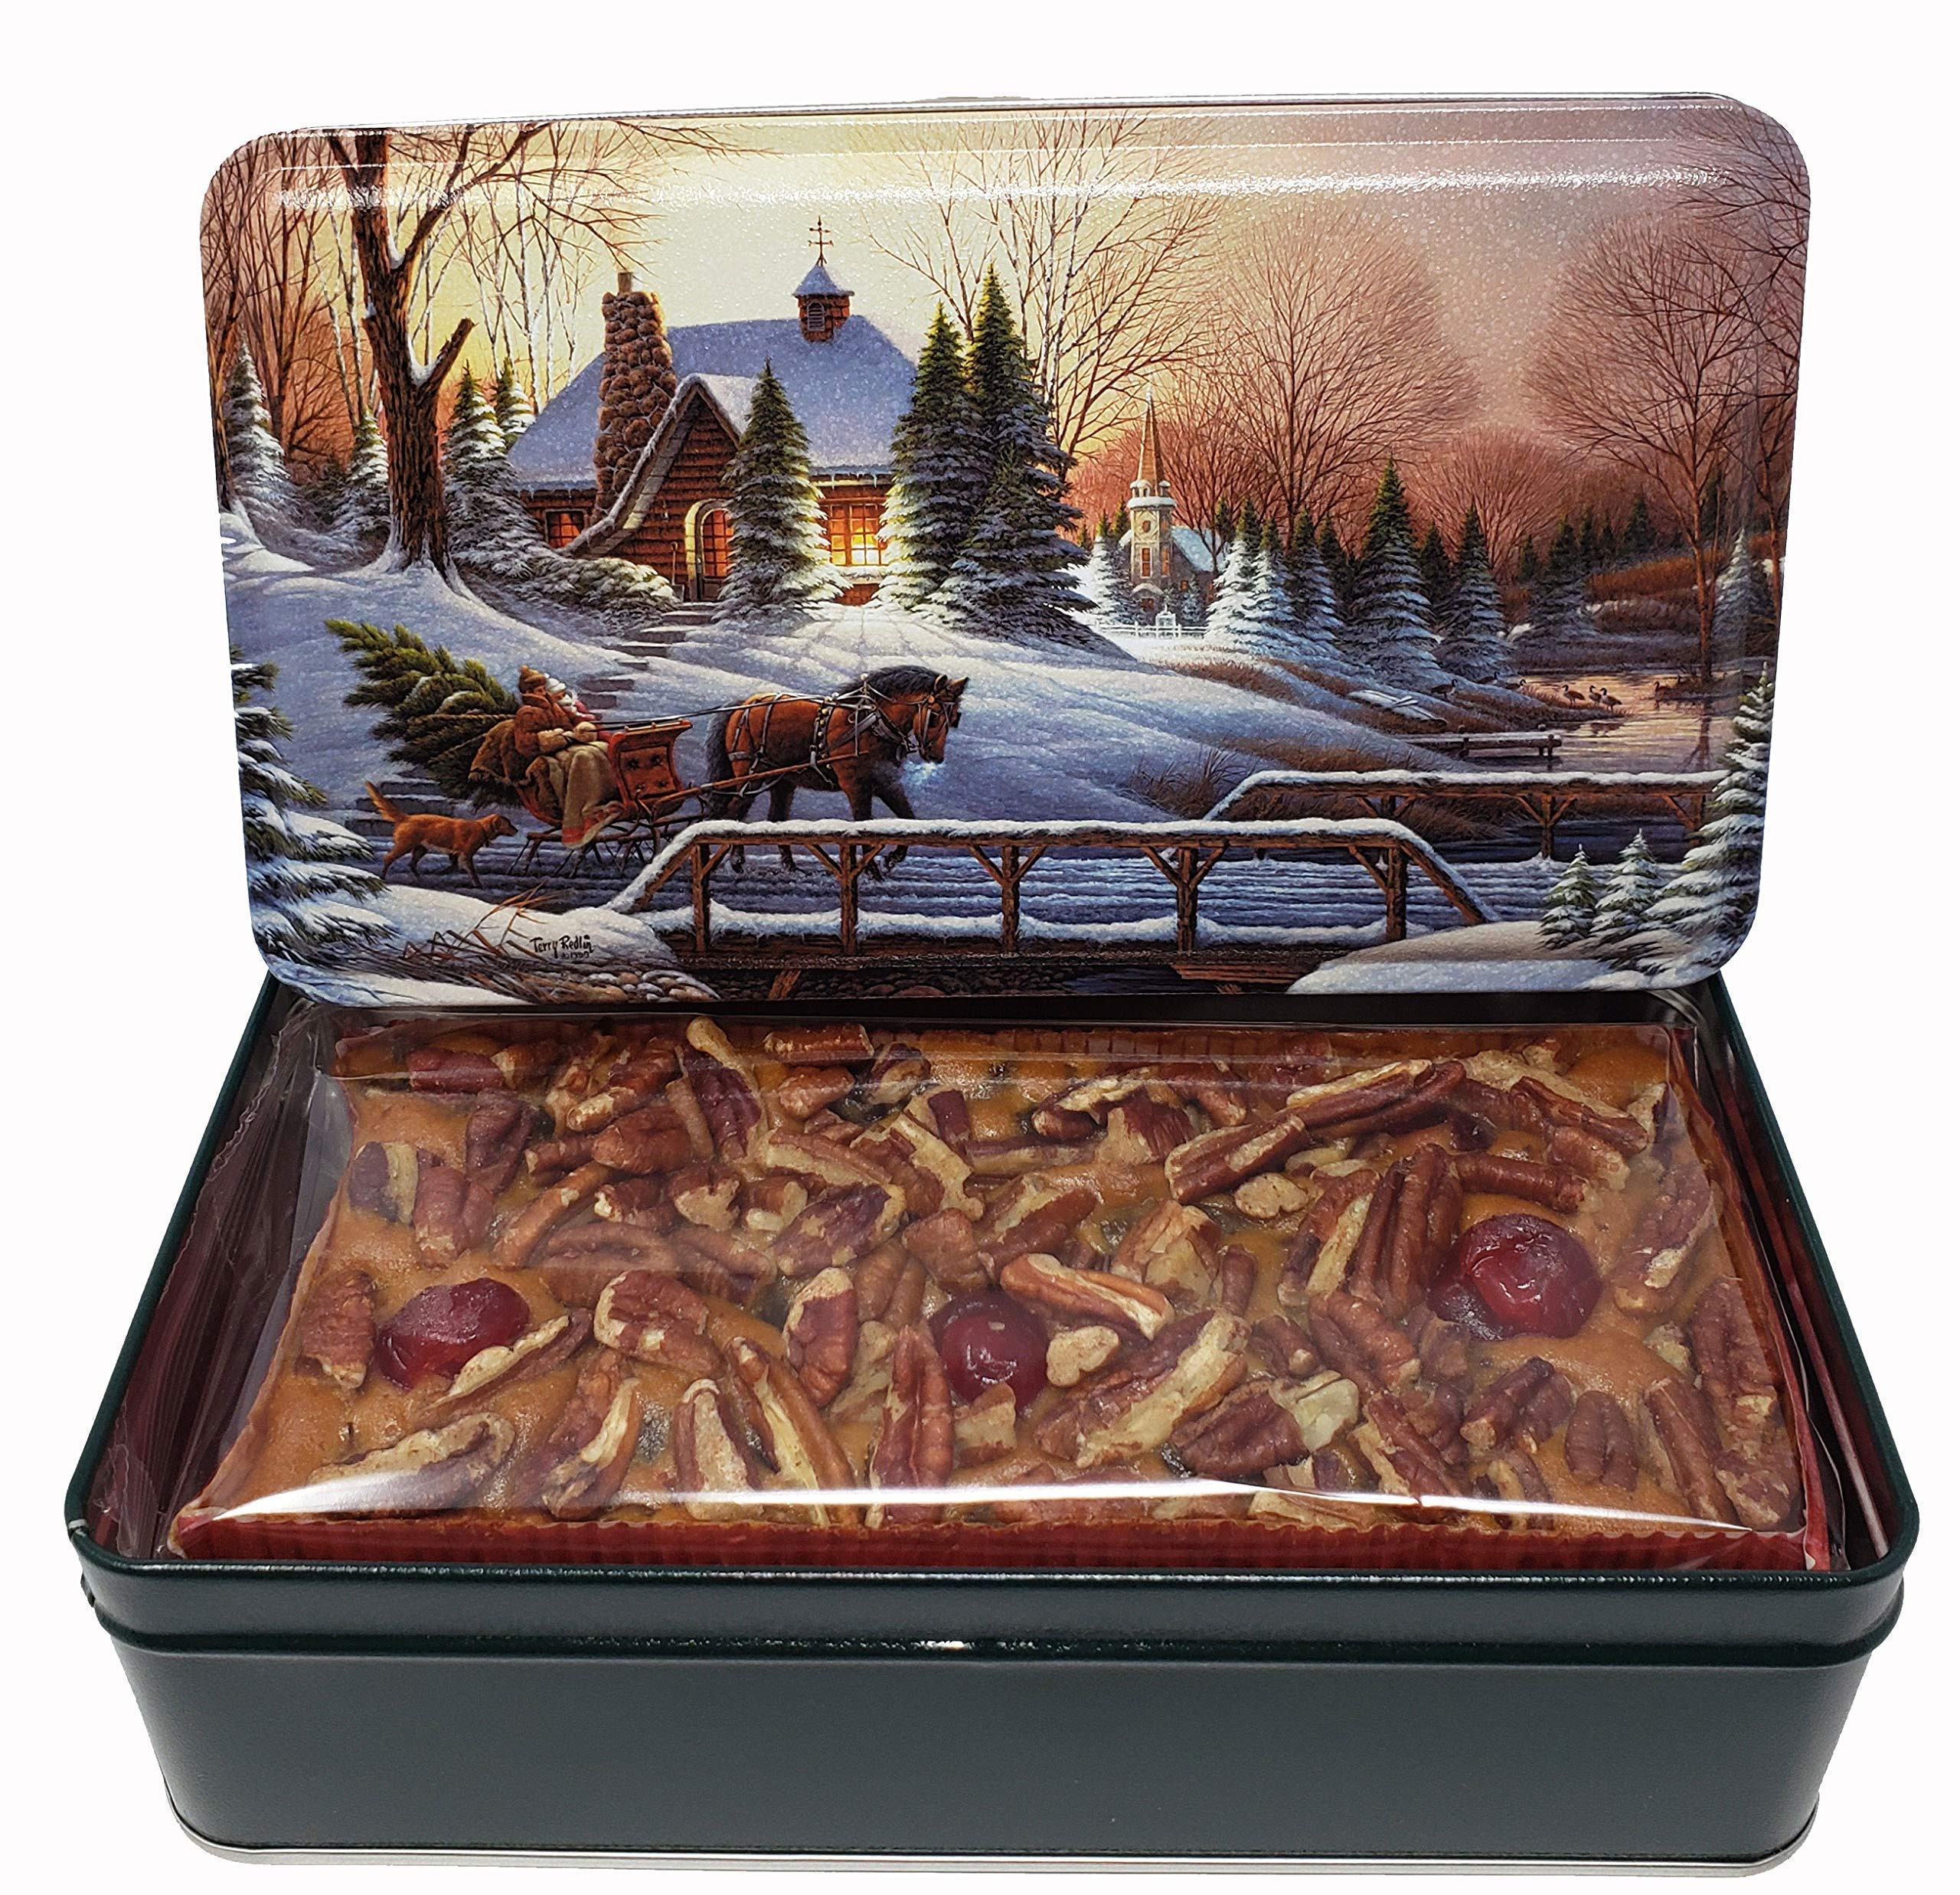
Item Name: Jane Parker Fruitcake Classic Light Fruit Cake 1 pound (16 Ounce) Loaf in a Collectible Holiday Tin-Holiday Cake-Christmas Cake-The Best Fruitcake You Can Buy
Bullet Point 1: ORIGINAL JANE PARKER RECIPE: Original 1930's recipe.
Bullet Point 2: AMERICA'S FAVORITE FRUIT CAKE: Since the 1930's Jane Parker Fruitcakes have been enjoyed by millions of families across America!
Bullet Point 3: ORIGINAL 1930'S RECIPE: Baked faithfully to the original recipe.
Bullet Point 4: PACKED WITH OVER 2/3 FRUIT AND NUTS : Plump, juicy raisins, glazed pineapple, red cherries, and crunchy pecans are just some of the ingredients that make Jane Parker America's favorite fruit cake
Bullet Point 5: BAKED WITH PRIDE IN THE USA: Fresh for 12 months at room temp. May be stored under refrigeration for 18 months. Tin design may vary.
Product Description: The Original Jane Parker Classic Light Fruit Cake 1 Pound (16 Ounce) Loaf, in a Decorative Collectible Holiday Tin. Generously filled with more than 2/3 luscious fruits and nuts. Plump juicy raisins, glace red cherries, glace golden pineapple, orange peel, and crunchy pecans are just some of the fine ingredients in this Jane Parker Light Fruit Cake. A beautiful holiday themed tin makes a this cake a great gift, and use the tine for years to come. Prepared faithfully to the original recipe, and proudly baked in the USA. Great to share with a few friends, this cake serves 5 - 8. Fresh for 12 months at room temp. May be stored under refrigeration for 18 months. *** Tins may vary, random selection. *** Since the late 1930’s, Jane Parker Fruit Cake has been a staple of American families’ holiday traditions. There's something about the rich goodness of Jane Parker Fruitcake that folks just can't resist. That's because Jane Parker Fruit Cake is real, old-fashioned fruitcake, generously filled with more than 2/3 luscious fruits and nuts. Plump, juicy raisins, glazed pineapple, red cherries, and crunchy pecans are just some of the ingredients that make Jane Parker America's favorite fruit cake. Originally a brand of The Great Atlantic and Pacific Tea Company (A&P), Jane Parker Fruit Cake was baked in the 1930's through the 1960's. There was no production for over 4 decades, then, in 2009, Jane Parker Fruit Cake was brought back for the 150th anniversary of A&P. In 2014, A&P ceased production of Jane Parker Fruit Cakes again, and shortly after filed for bankruptcy. It was feared that Jane Parker Fruitcakes would be gone forever. BUT ...... To the delight of Jane Parker Fruit Cake fans everywhere, in early 2017, the Jane Parker Fruit Cake brand, along with all original recipes, was purchased from A&P, and this iconic brand has been brought back to the market, and is now available again! You’ll find Jane Parker Fruitcake a treat for any occasion!
Value: 16.0
Unit: Ounce

Price: 32.97